USS Indianapolis (CA-35)

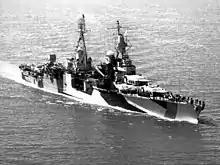
"Indianapolis" in 1944 dazzle camouflage pattern

In January 1943, "Indianapolis" supported a landing and occupation on Amchitka, part of an Allied island hopping strategy in the Aleutian Islands.